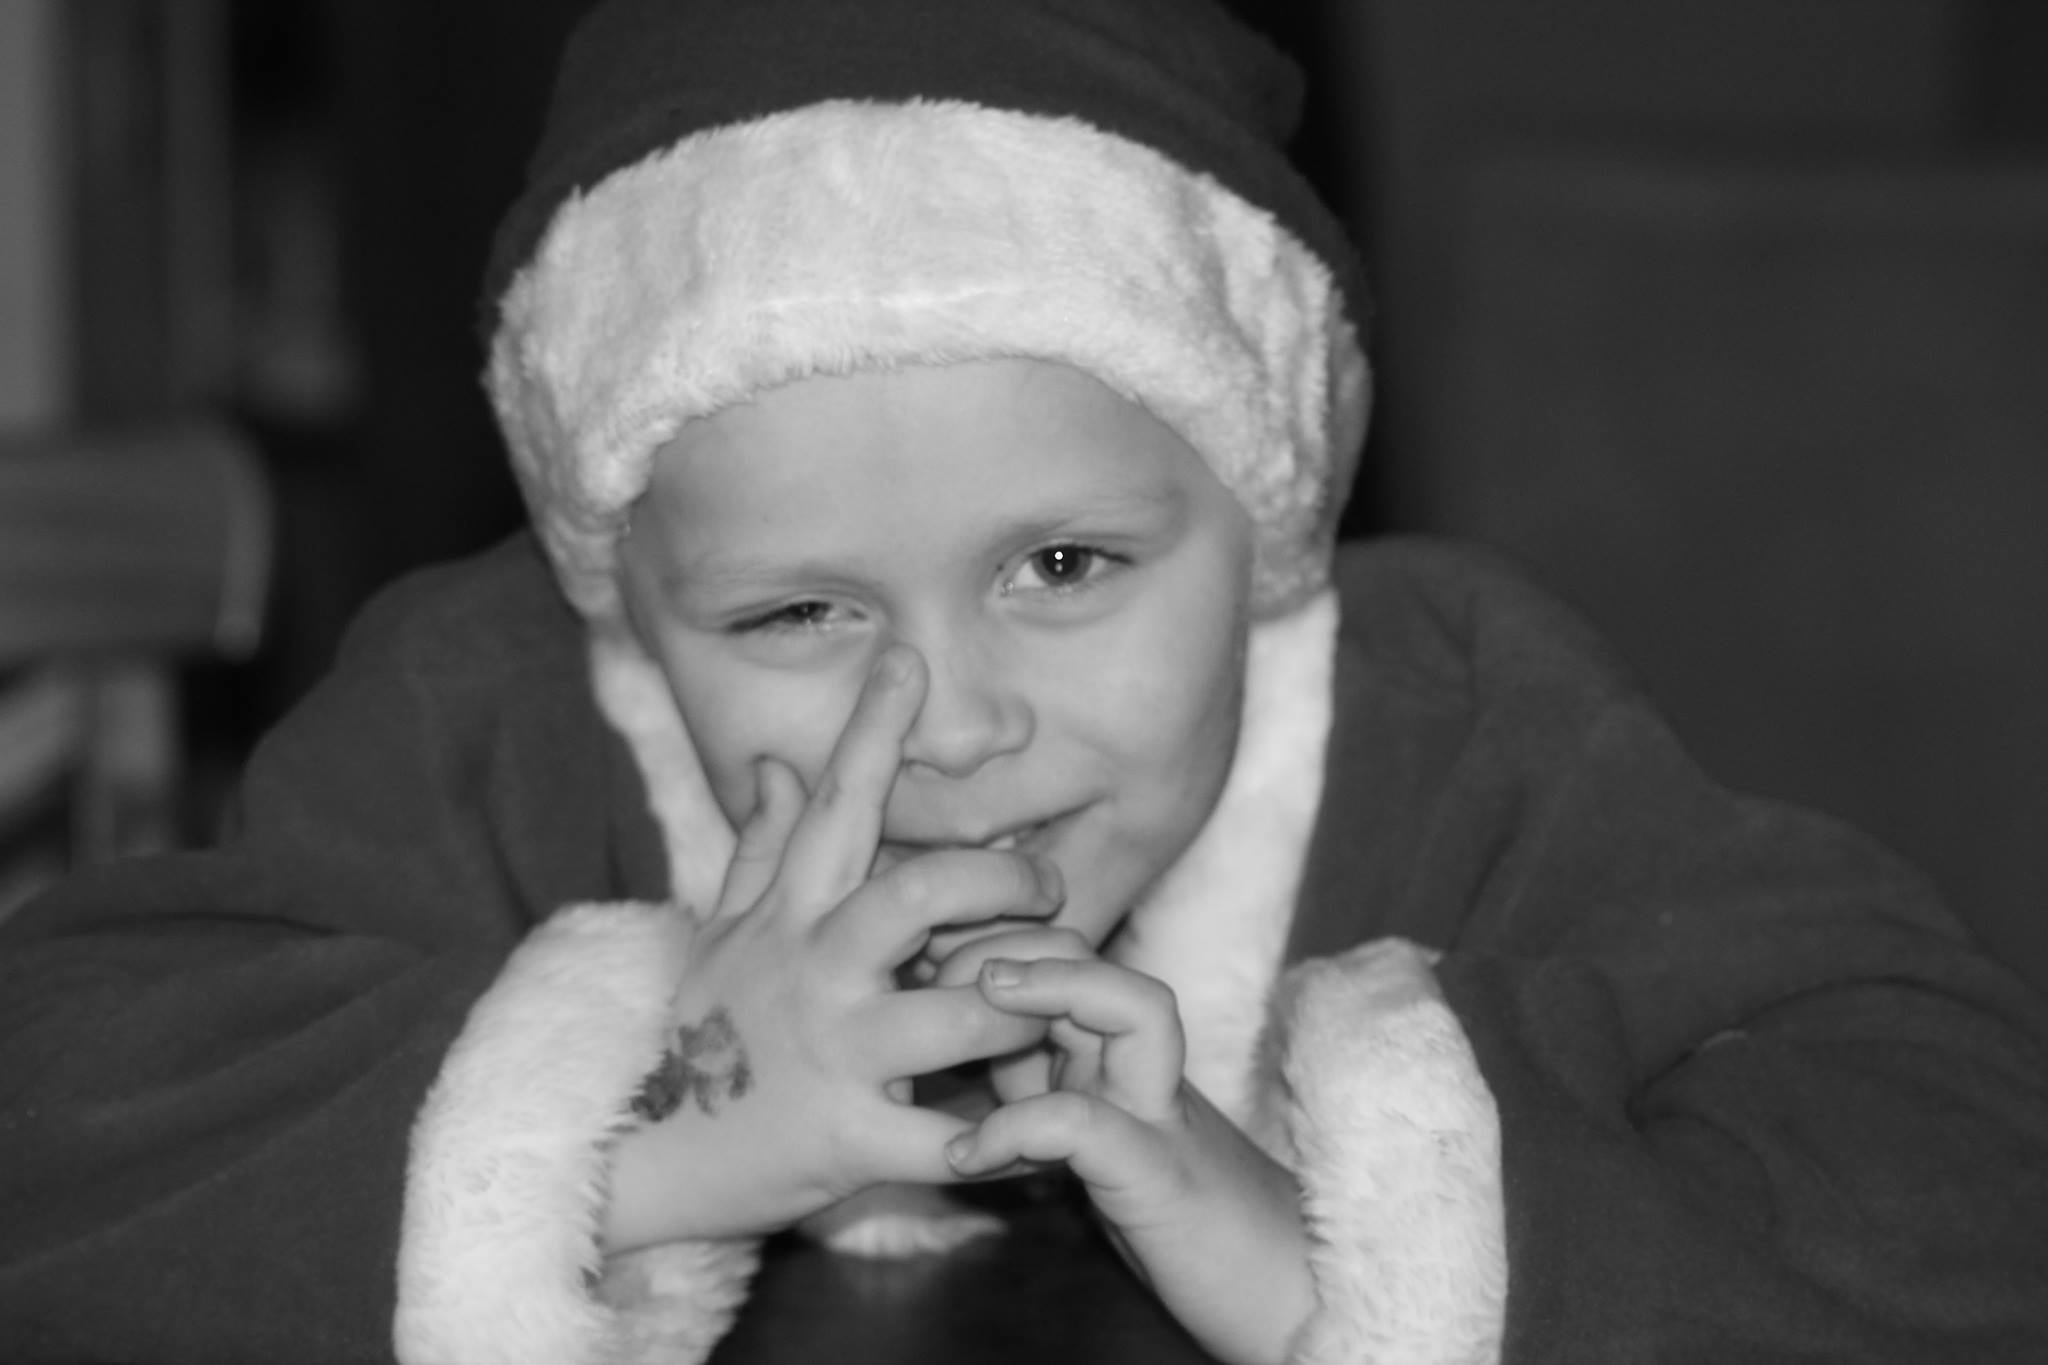
man, person, black and white, white, photography, boy, kid, cute, male, portrait, holiday, child, black, monochrome, christmas, facial expression, smile, face, happy, infant, head, laughter, emotion, monochrome photography